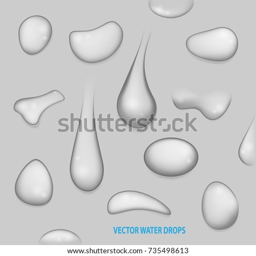
drops of water on a grey background .